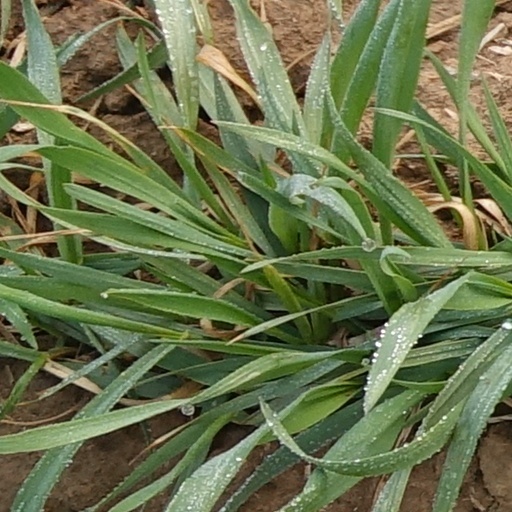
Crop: wheat